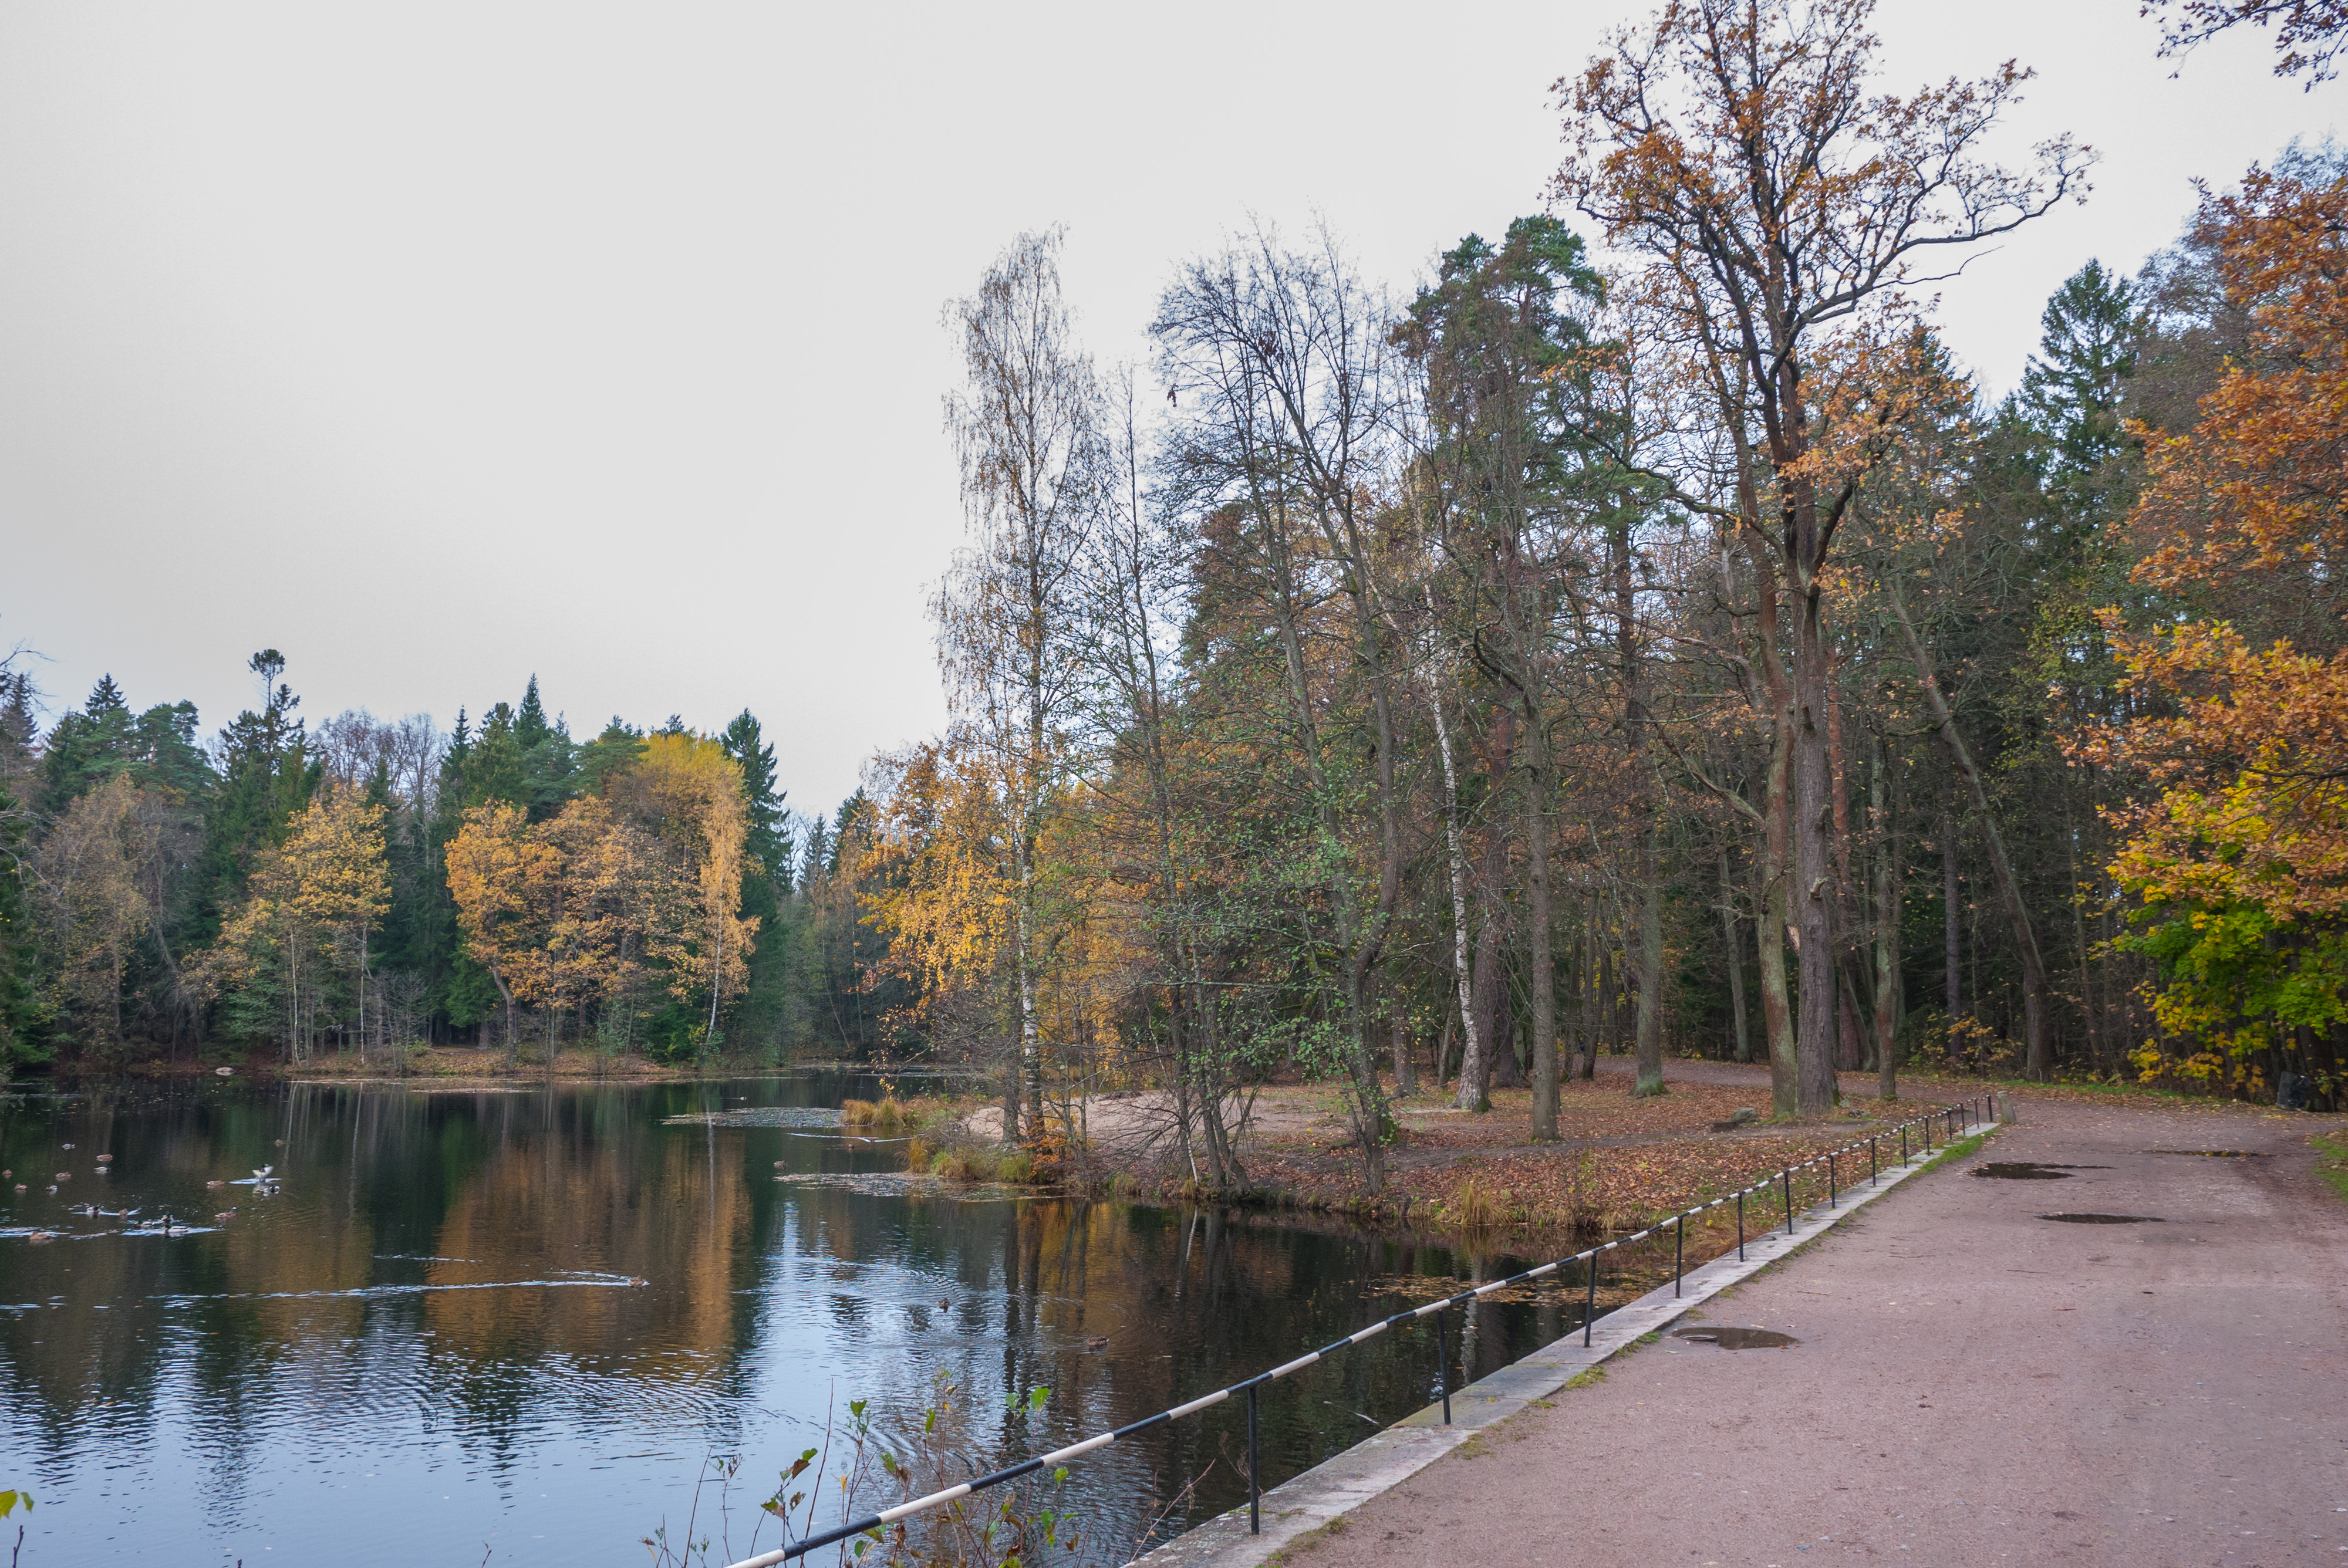
image, tree, nature, natural landscape, leaf, reflection, natural environment, water, bayou, wilderness, bank, autumn, lake, atmospheric phenomenon, pond, biome, nature reserve, river, sky, woody plant, morning, state park, plant, reservoir, forest, lacustrine plain, landscape, wetland, temperate broadleaf and mixed forest, watercourse, road, park, national park, floodplain, channel